1st Provisional Marine Brigade

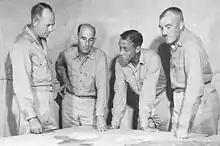
Lemuel C. Shepherd (left) speaks with members of his staff during a planning meeting prior to the Guam operation. Next to him is 1st Brigade Chief of Staff John T. Walker, Alan Shapley (4th Marines) and Merlin F. Schneider (22nd Marines)

On 18 April 1944, the 1st Provisional Marine Brigade was again activated, this time at Guadalcanal, and placed in reserve for a time, commanded by Brigadier General Lemuel C. Shepherd. In July, it was moved to the Marshall Islands for a planned invasion of Guam, an island under the control of the Empire of Japan. This much larger brigade was built around the 4th and 22nd Marine Regiments with supporting units, and comprised 9,886 Marines. The brigade was assigned to III Amphibious Corps, a force almost 67,000 strong, in anticipation of a 15 July invasion of Guam's southern beaches, in conjunction with a northern landing by the Army's 4,500-man 305th Infantry Regiment, 77th Infantry Division. The brigade commenced training at Guadalcanal in conjunction with the 3rd Marine Division. Then, in early July, the two formations staged through the Eniwetok Atoll in preparation for the invasion.